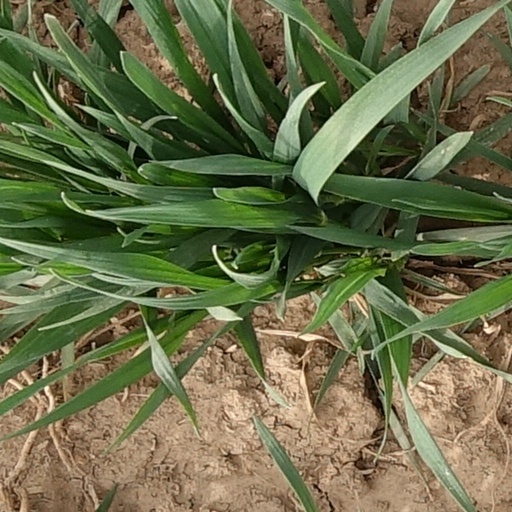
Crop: wheat